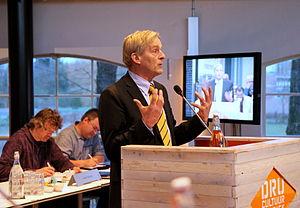
Tiel est une ville et commune néerlandaise, située dans la province de Gueldre. Il s'agissait vers l'an mil d'un des grands ports fluviaux des Pays-Bas, plate-forme commerciale entre le Saint Empire et les Îles Britanniques.